Drainage equation

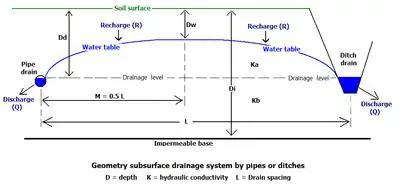
Parameters in Hooghoudt's drainage equation

A well known steady-state drainage equation is the Hooghoudt drain spacing equation. Its original publication is in Dutch. The equation was introduced in the USA by van Schilfgaarde.